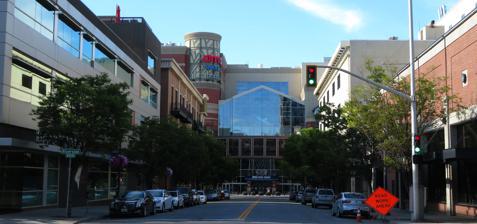
Building: River Park Square
Country: United States of America
Year built: 1974
Shopping mall in Washington, United States River Park Square River Park Square Mall's Post Street entrance Location Spokane, Washington , United States Coordinates 47°39′34.52″N 117°25′24.07″W / 47.6595889°N 117.4233528°W / 47.6595889; -117.4233528 Address 808 West Main Opening date May 1, 1974 (original) August 20, 1999 (redeveloped) Owner Cowles Company No. of stores and services 62 No. of anchor tenants 1 Total retail floor area 373,000 No. of floors 5 Parking 1,300 Public transit access Spokane Transit Authority Website riverparksquare .com River Park Square is a shopping mall and entertainment complex in Spokane, Washington . The shopping center was originally opened in 1974. Following years of decline, the center was redeveloped in 1999 using public and private funds in an effort to revitalize downtown Spokane. The mall, still privately owned by Cowles Company , is anchored by Nordstrom and contains an outpost of AMC Theatres . History The Crescent (left) and skywalk crossing Main Ave., 1978 The original River Park Square was opened on May 1, 1974, during a dedicated ceremony that featured Governor Daniel J. Evans and Nordstrom officials. Its opening was scheduled for the same week as the opening of Expo '74 , a world's fair hosted by Spokane. In 1978, an expansion added a 55,000 square-foot enclosed second level and two skywalks connecting the mall to the JCPenney and Nordstrom stores. When completed, the shopping center contained 800,000 square-feet of retail space with The Crescent , JCPenney, and Nordstrom as anchor stores. In February 1984, a new skywalk was constructed to connect the center to The Bon Marché , which was located east of the complex. The addition of the skywalk added 20,000 square-foot of retail space to the center. In January 1987, Osco Drug closed its drug store at the shopping mall. The drug store, which previously operated as PayLess Drug and Skaggs , had been located in downtown Spokane since 1942. The space was quickly replaced by Thrifty Drug in November 1987. In April 1994, PayLess Drug, which acquired the pharmacy from Thrifty, closed for good. The mall parking garage In 1991, JCPenney closed its store at River Park Square after relocating to the newly renovated NorthTown Mall . Burlington Coat Factory moved into the space in 1994 and remained at the mall until moving to a larger location in 2001. In April 1992, the shopping mall suffered a big loss when Frederick & Nelson , which acquired The Crescent in 1988, liquidated and closed its remaining stores. In 1995, the Spokane City Council announced that it would seek a $23.8 million federal loan to build a larger Nordstrom store in an attempt to bring shoppers back to the ailing shopping center. On February 12, 1998, Nordstrom signed a 20-year lease on a new building at River Park Square. Construction began in April 1998. The old Nordstrom building was demolished shortly after for new retail space. The redeveloped $110 million shopping center opened on August 20, 1999 to a crowd of about 2,000 people. The new development created one large shopping center in the heart of downtown and an attached parking garage, which became controversial for its use of public funds. The atrium in 2012 The mall has expanded in the 2010s with the acquisition of the Saad building in 2015 on the corner of Main and Wall Street being replaced with a 10,000 square foot Urban Outfitters location and in the spring of 2016 with the acquisition of the shuttered Macy's building across from Wall Street, which was converted into luxury apartments with first floor retail. Also in 2015, the mall added a dining area extension that overlooks the Main Street atrium dubbed "The Landing". A Nike Factory Store would later occupy the new 12,000 square foot retail portion of the former Macy's, now called “The M” in reference to the buildings former tenants, The Bon Marché and Macy's. A Flatstick Pub was added as an additional tenant in 2019. Lego opened their first store in eastern Washington to large crowds on November 10, 2023 in a 3003-foot space fronting Main Avenue. The Post St. entrance with Christmas decorations and "The Landing" visible Being an urban, mixed use mall has been beneficial to it. Its proximity to other foot traffic generating attractions such as Riverfront Park, a public library, and eateries and having a revenue generating parking garage downtown has allowed River Park Square to weather a deteriorating retail outlook that has challenged suburban outlet malls; River Park Square's customer base is also more recession resistant as it has more high end luxury stores and fashion brands such as an Apple store , Nordstrom, and Banana Republic than do typical outlet malls. Other notable tenants include Anthropologie , The North Face , Sephora , Lush and Lego . References